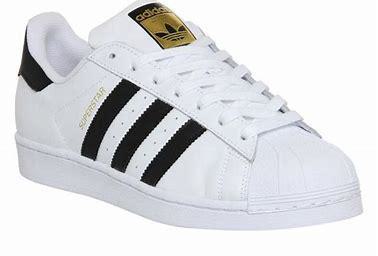
Brand: adidas
Model: originals Adidas Originals Superstar